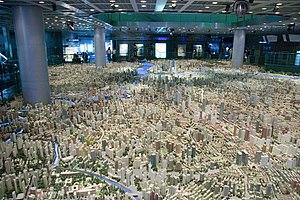
L'architecture et l'urbanisme contemporains en Chine sont issus de la mutation rapide, après 1976-78, de l'économie de la république populaire de Chine avec le passage d'une économie planifiée à une économie socialiste de marché. Mais la Chine n'a, pour autant, jamais tourné le dos à son identité communiste.